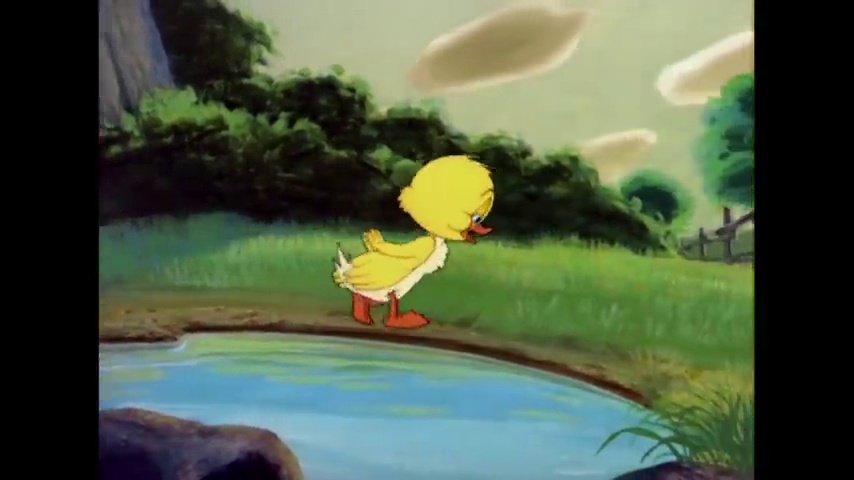
Portrait style: Cartoon Portrait